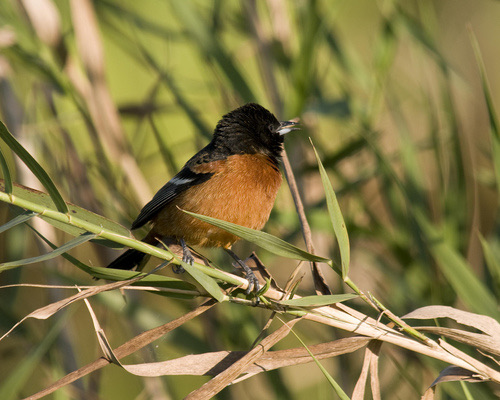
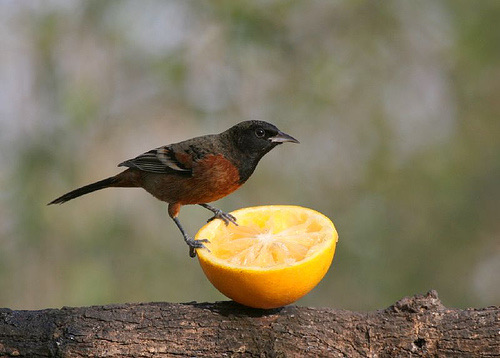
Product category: misc
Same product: yes